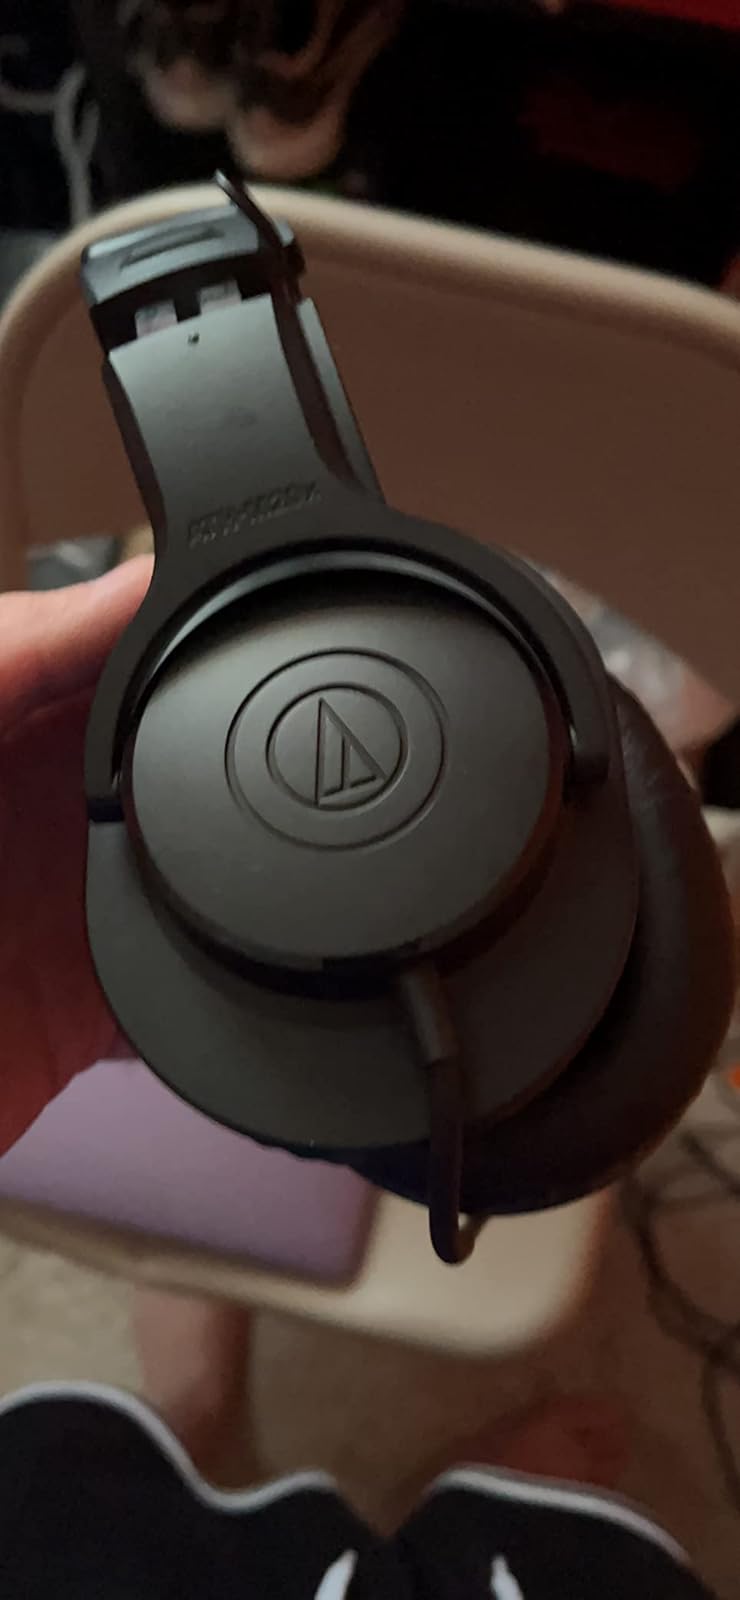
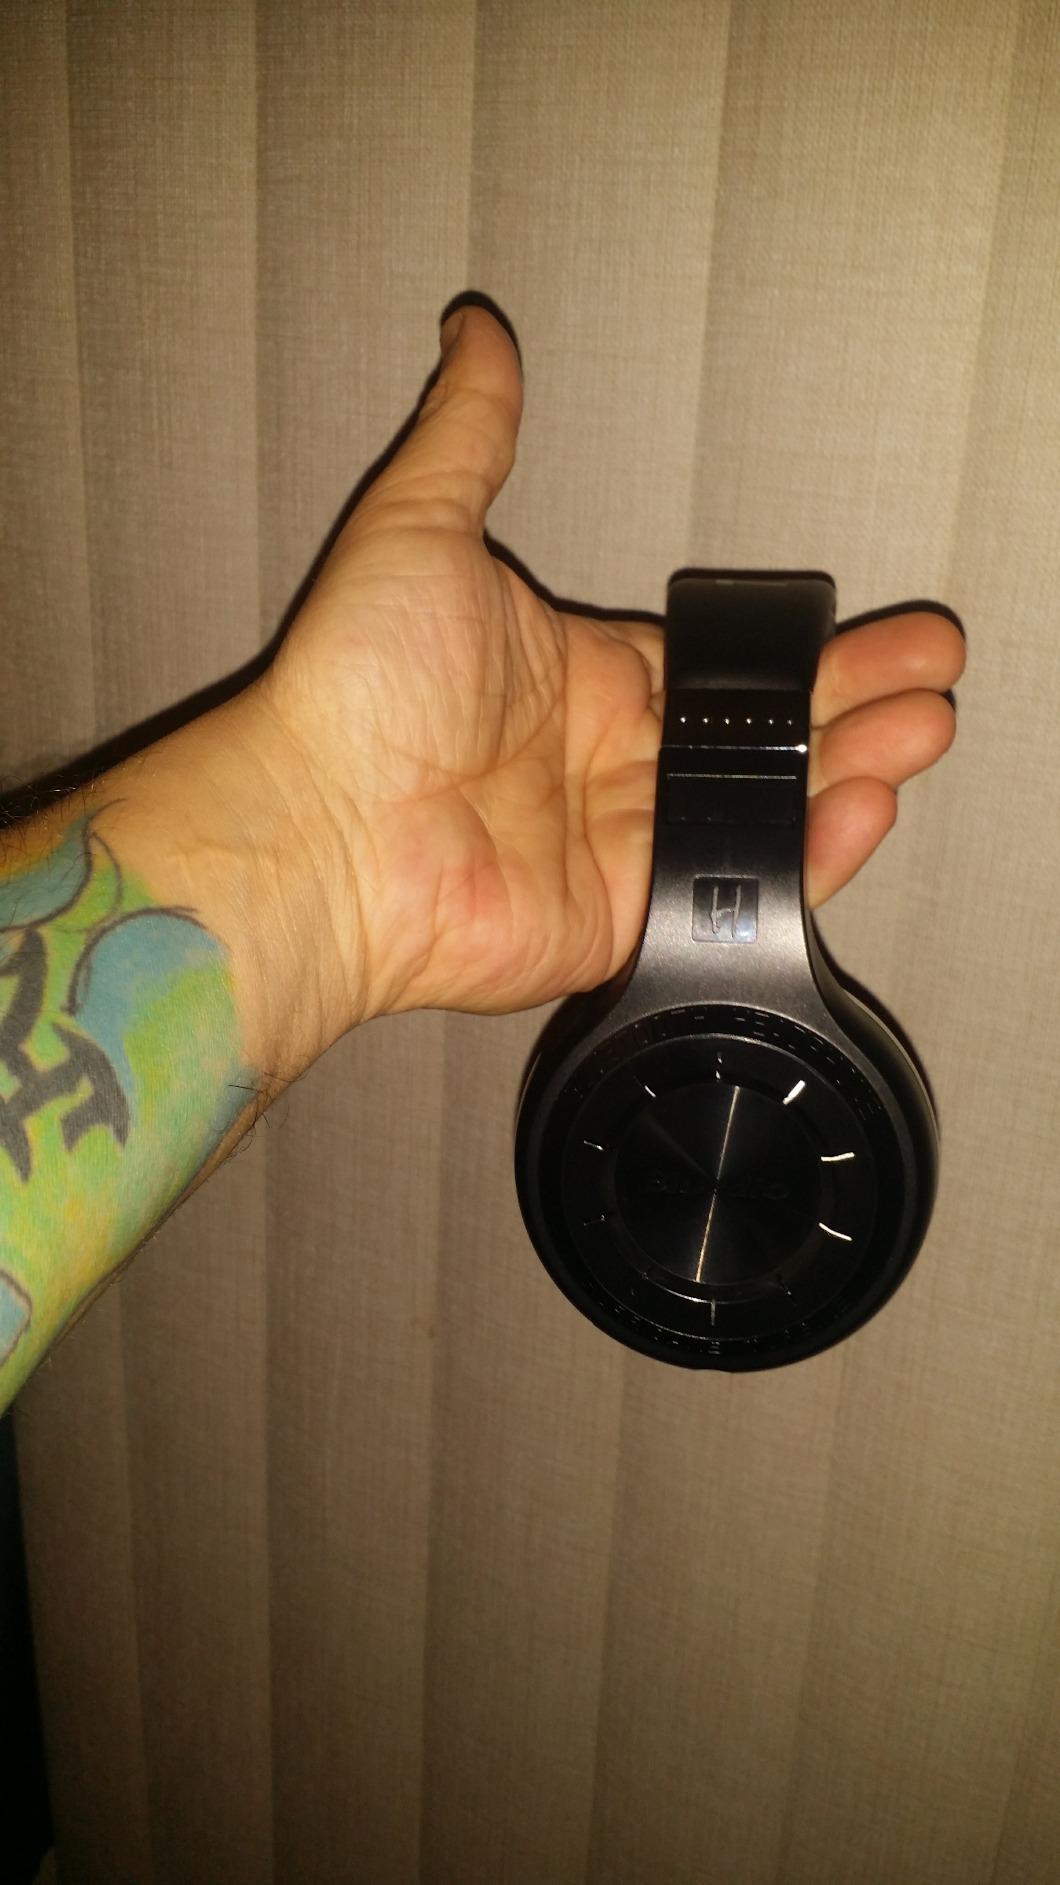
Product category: headphones
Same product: no